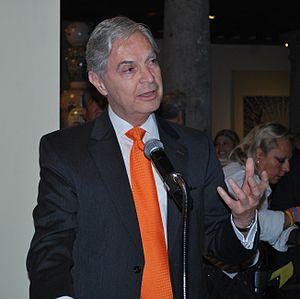
Luis Ernesto Derbez Bautista ou plus simplement Luis Ernesto Derbez ou Derbez, né le 1ᵉʳ avril 1947 à Mexico. est un homme politique mexicain. Secrétaire des Relations Extérieures de 2003 à 2006. Il a d'abord étudié l'économie au Mexique puis il est parti poursuivre ses études aux États-Unis. Il a ensuite enseigné et travaillé à la Banque mondiale. Entre décembre 2000 et janvier 2003, Derbez était ministre de l'économie de Vicente Fox. Le 15 janvier 2003, à la suite de la démission de Jorge Castañeda - qui avait demandé sa démission le 9 janvier 2003- il devint Secrétaire des Affaires étrangères.